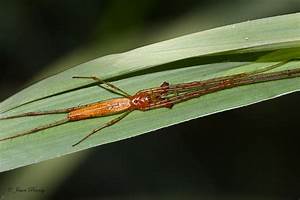
Label: ragno